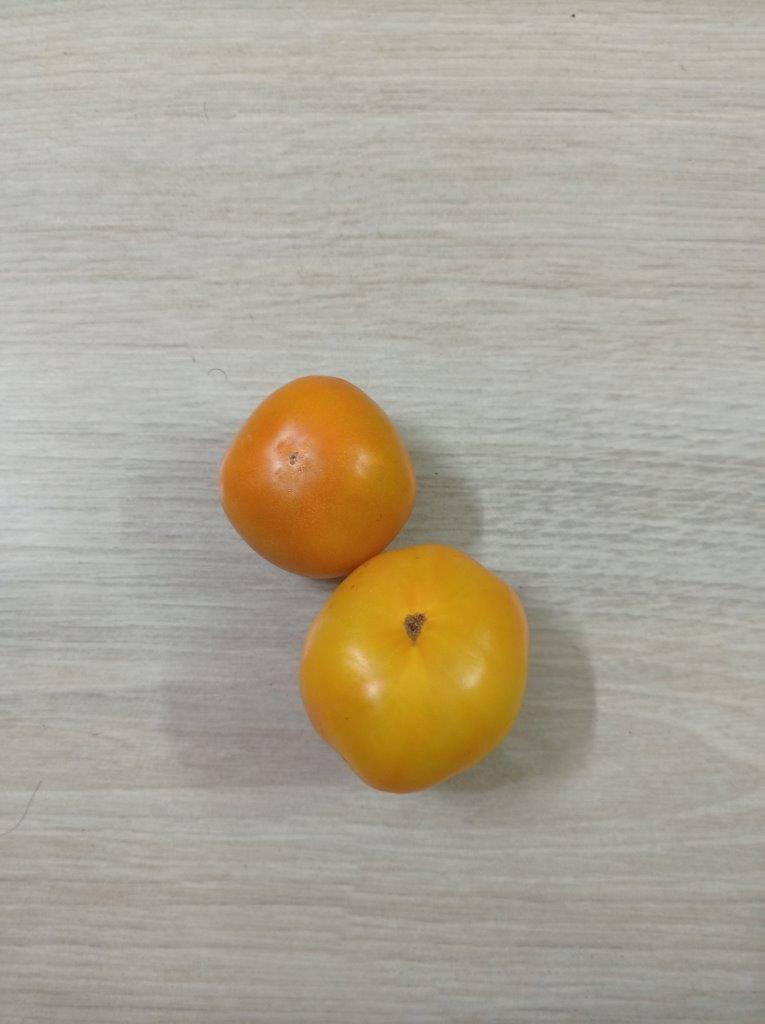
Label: Fresh